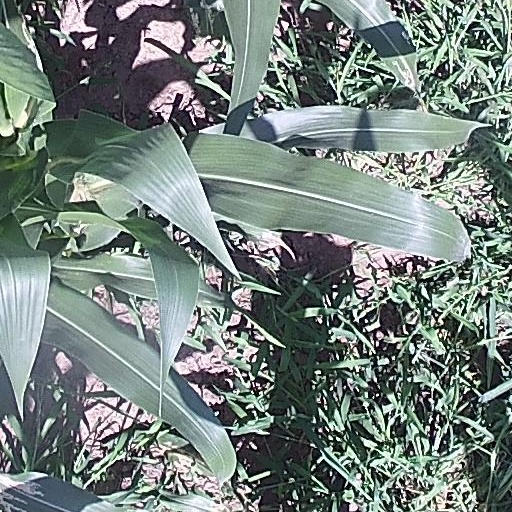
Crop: maize; corn